Emelco

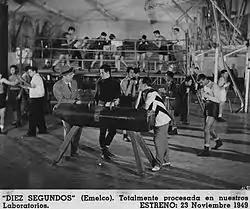
From Emelco's "Diez segundos" (1949)

Emelco was an Argentine film studio from the Golden Age of Argentine cinema. In 1946, Emelco reportedly had annual contracts with 530 theatres in Argentina, representing all of the first run and major second run and neighborhood theatres. It also had opened an office in New York City.